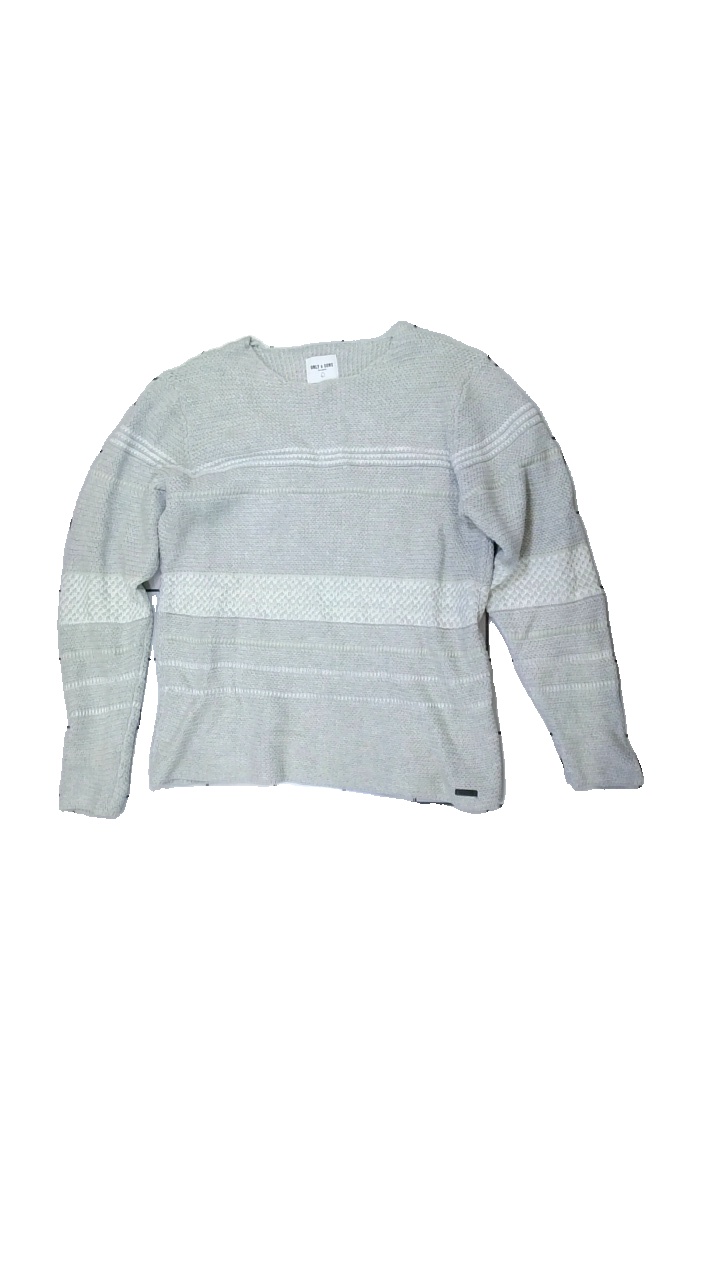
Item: Sweater (Men)
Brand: Only & Sons
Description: Grey knitted sweater
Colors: Grey
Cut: Regular, C-collar
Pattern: Striped
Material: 100% Cotton
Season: All
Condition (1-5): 3
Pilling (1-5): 5
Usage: Reuse
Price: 100-150